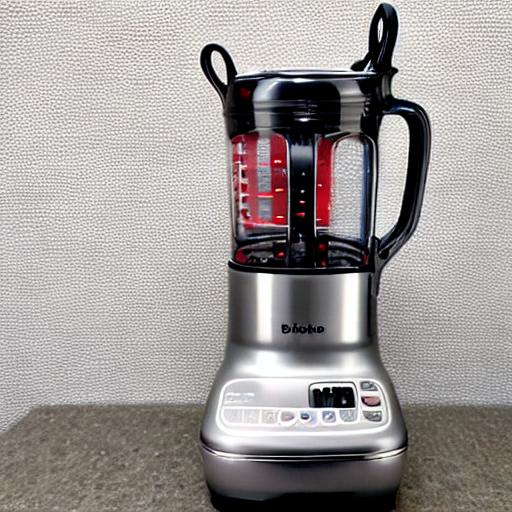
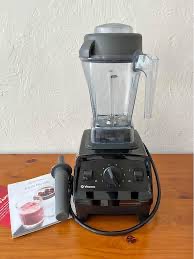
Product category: items_blender
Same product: no